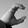
ASL letter: C